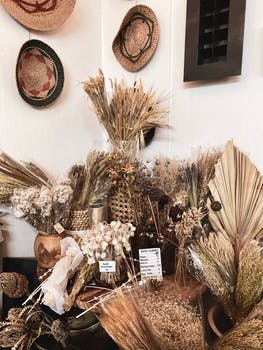
Label: No Watermark